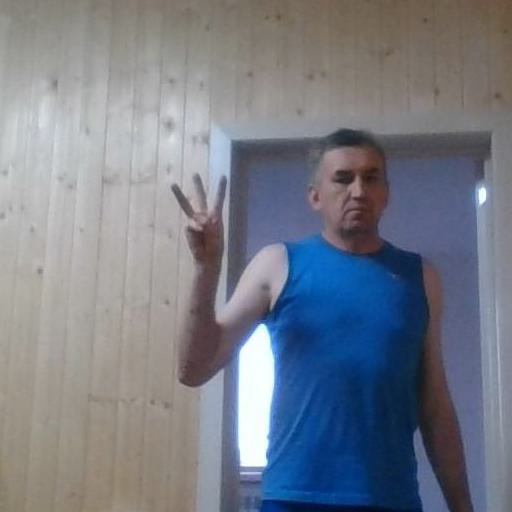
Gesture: three